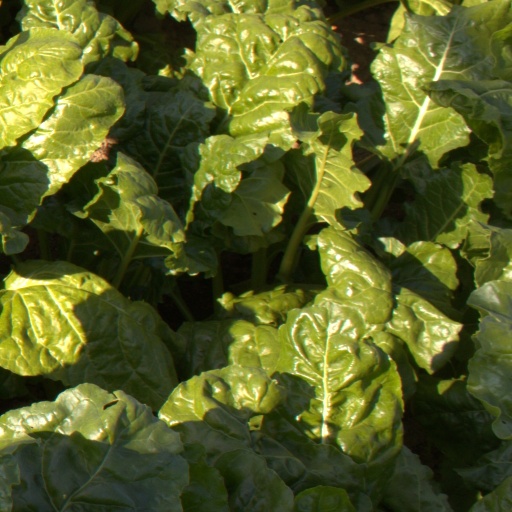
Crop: sugar beet